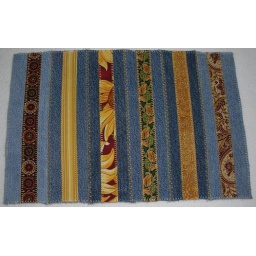
Panel one of Fern's bag in Sunflower yellow with red and green accents...